Nancy Karr

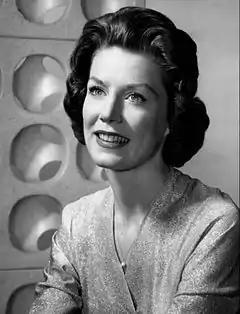
Ann Flood as Nancy Pollock Karr in 1963

Nancy Karr (maiden name Pollock) is a fictional character in the long-running daytime soap opera "The Edge of Night". The role was played by actress Ann Flood for 22 years, from 1962 until the series ended in 1984.